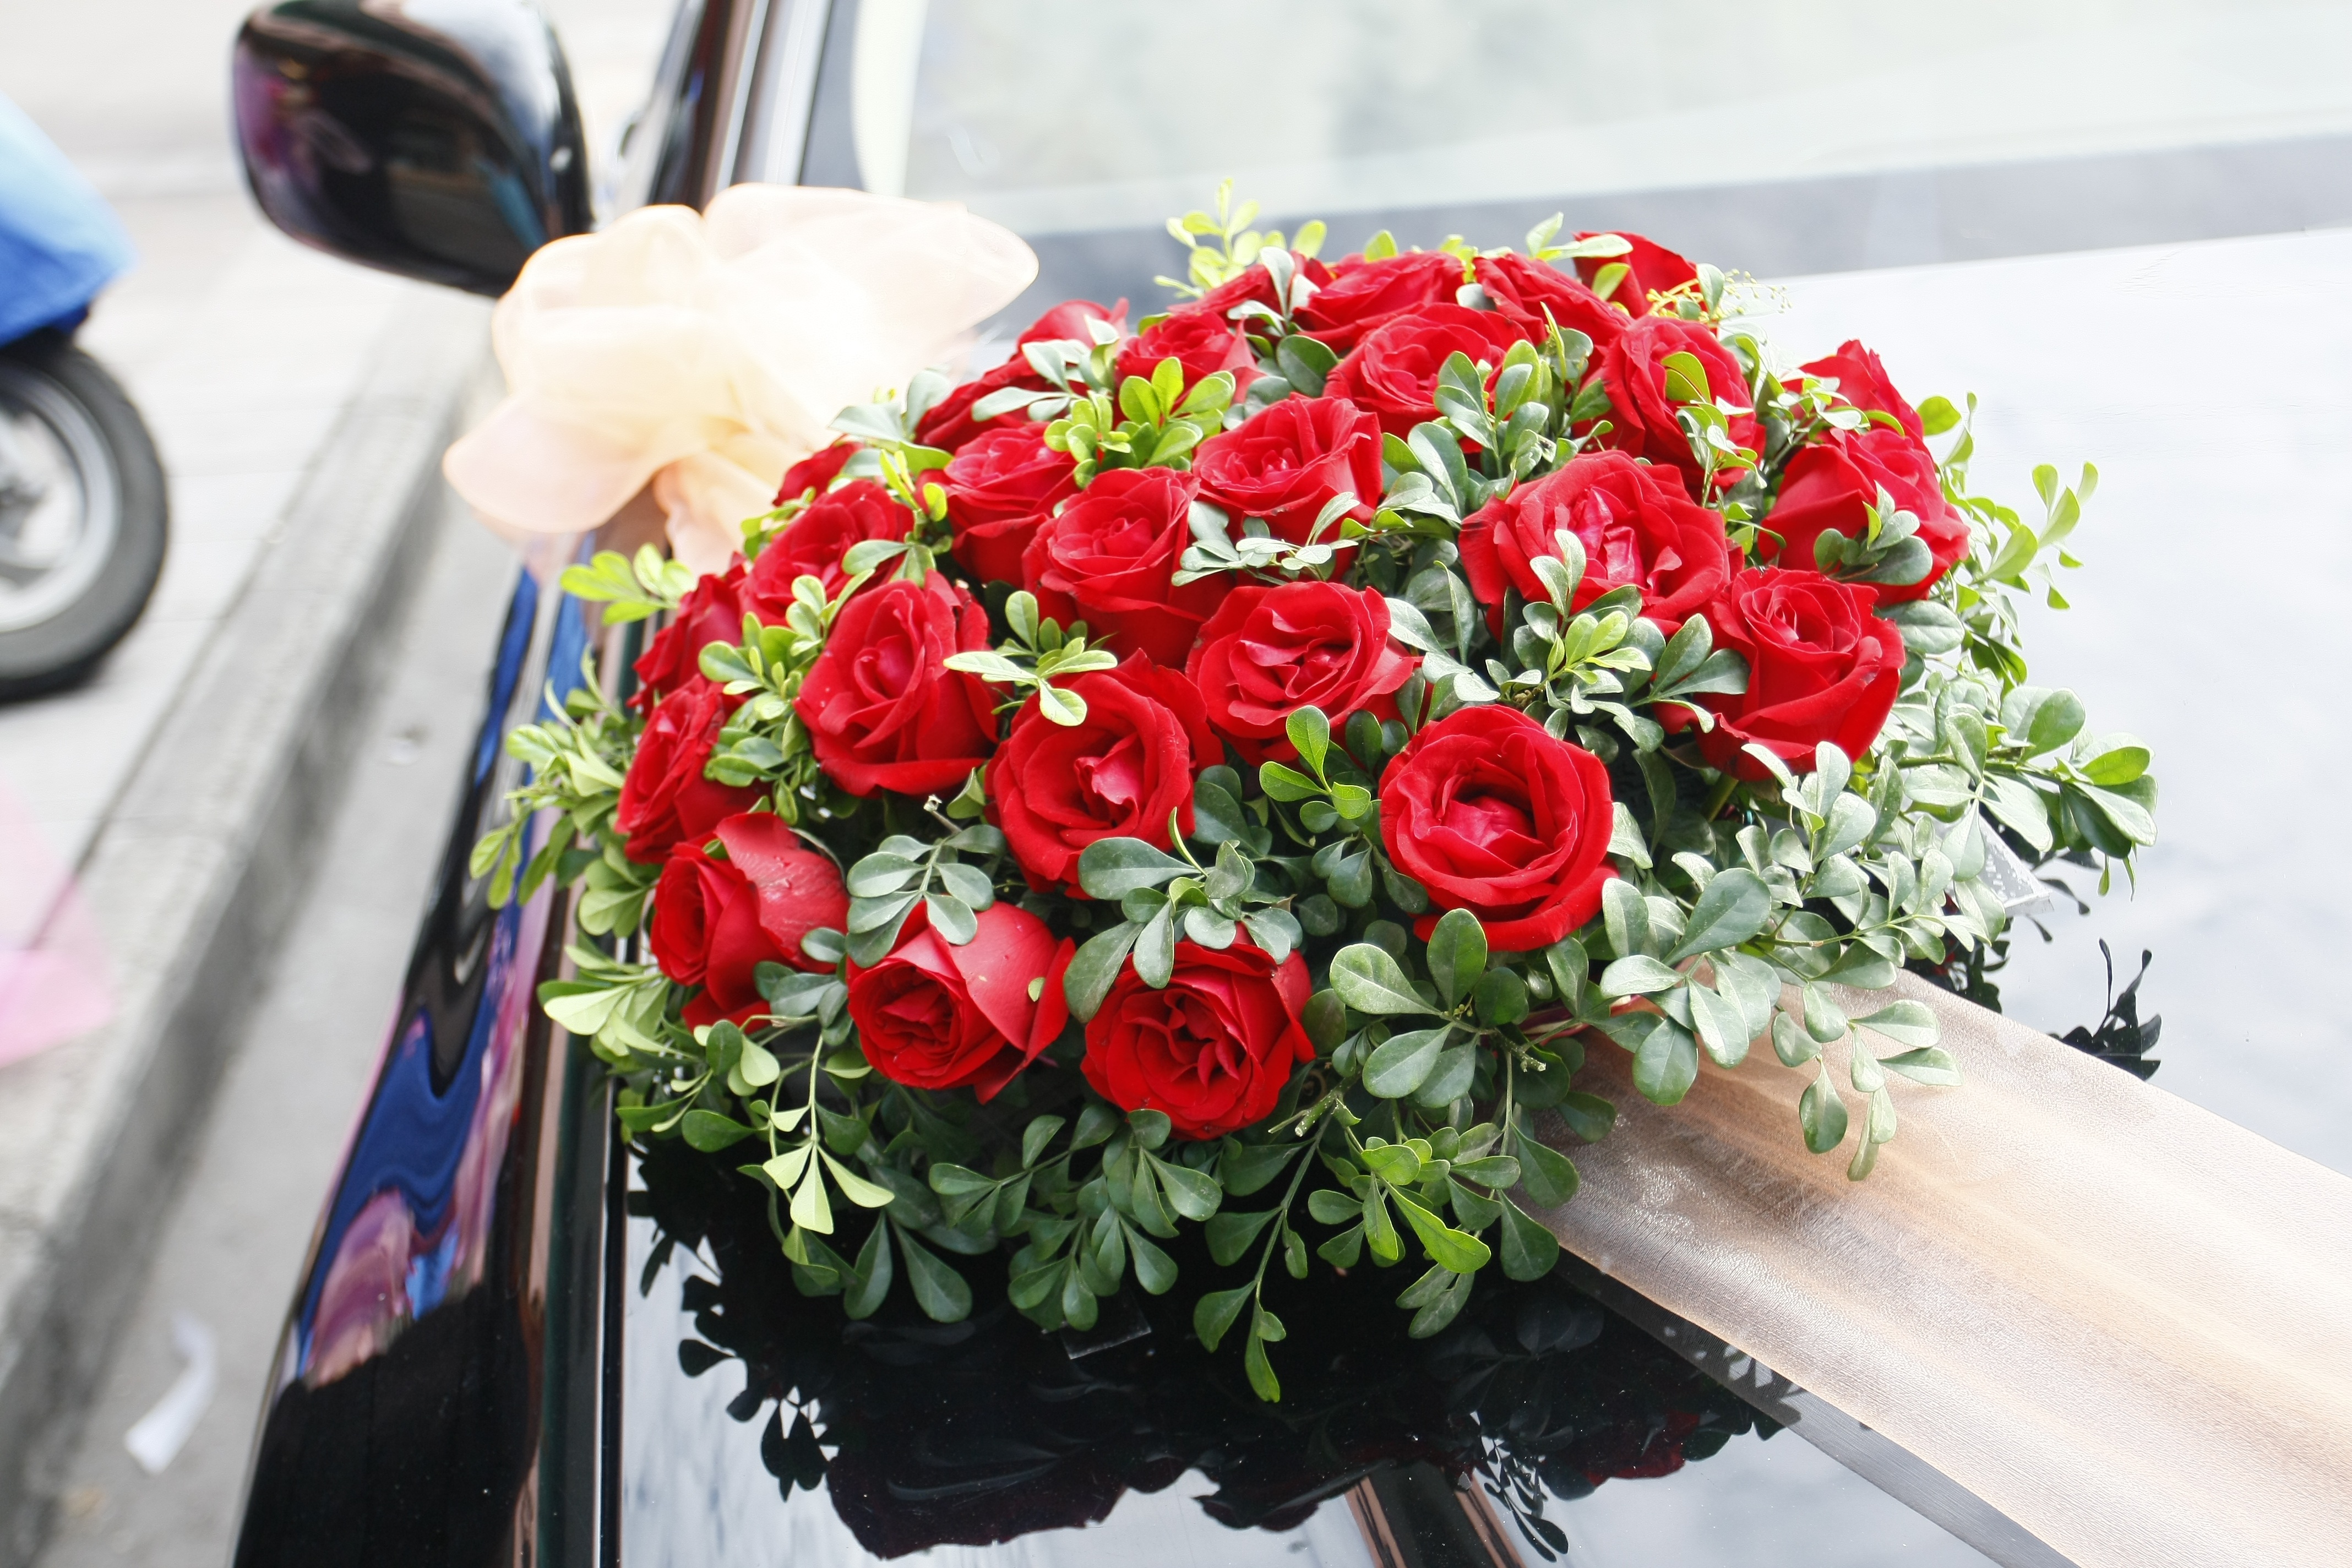
plant, flower, petal, love, red, wedding, roses, ceremony, art, floristry, small fresh, retail, flowering plant, garden roses, flower bouquet, cut flowers, floral design, centrepiece, land plant, flower arranging, car decoration